Barney L. Elias House

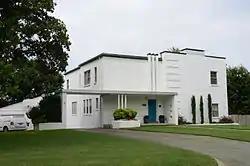

The Barney L. Elias House is a historic house, in a modernist architecture style, located at 335 Goshen Avenue in North Little Rock, Arkansas.